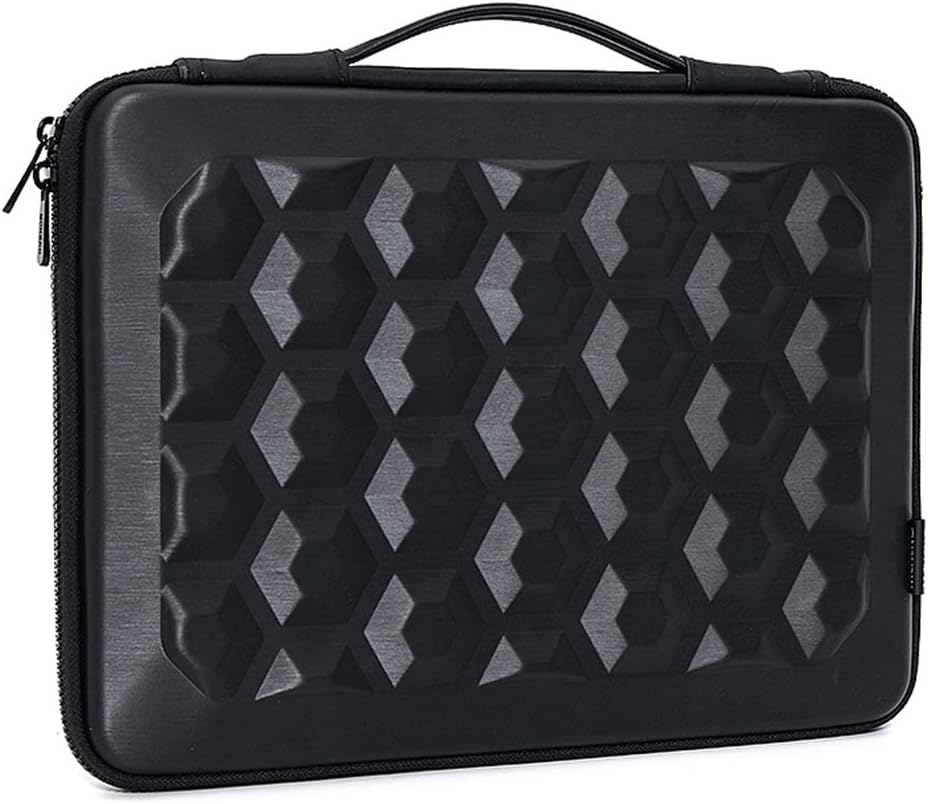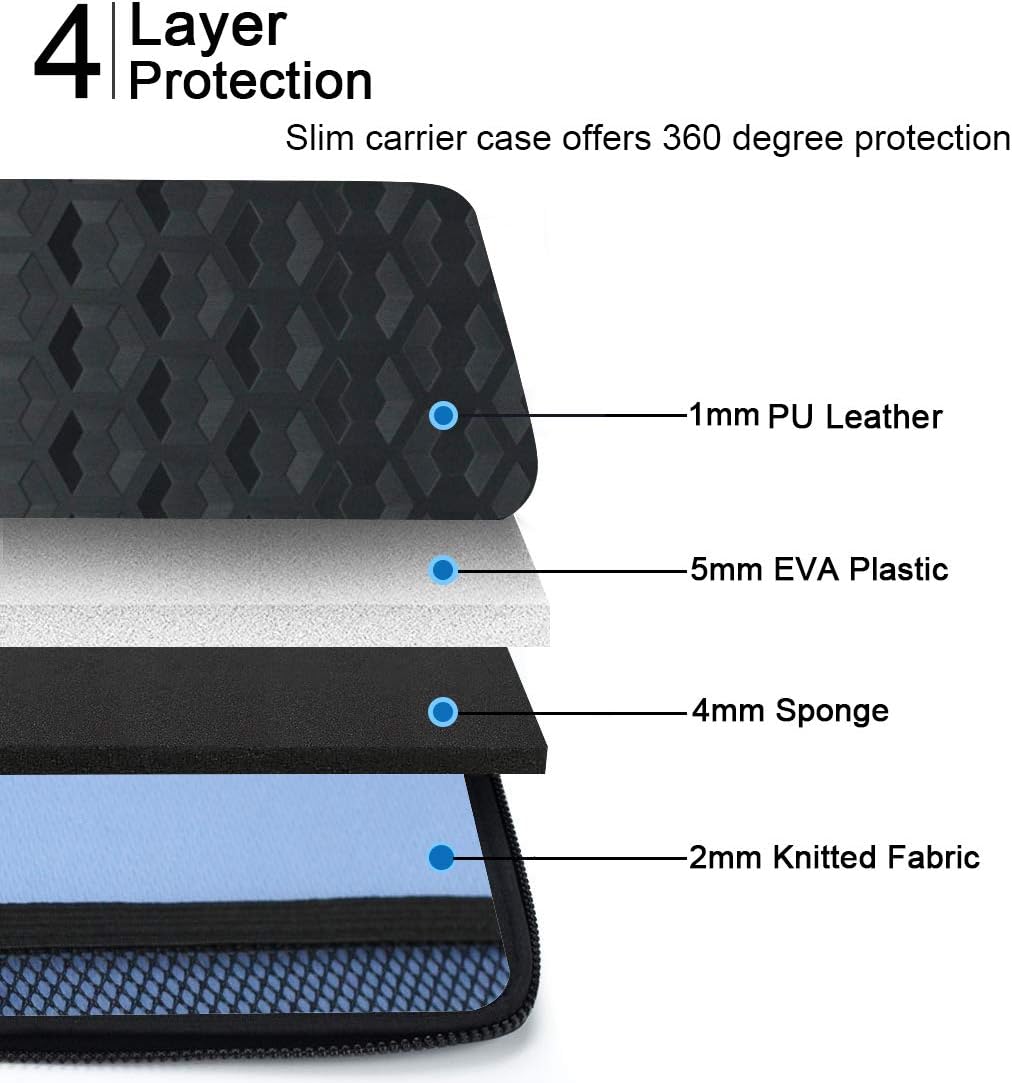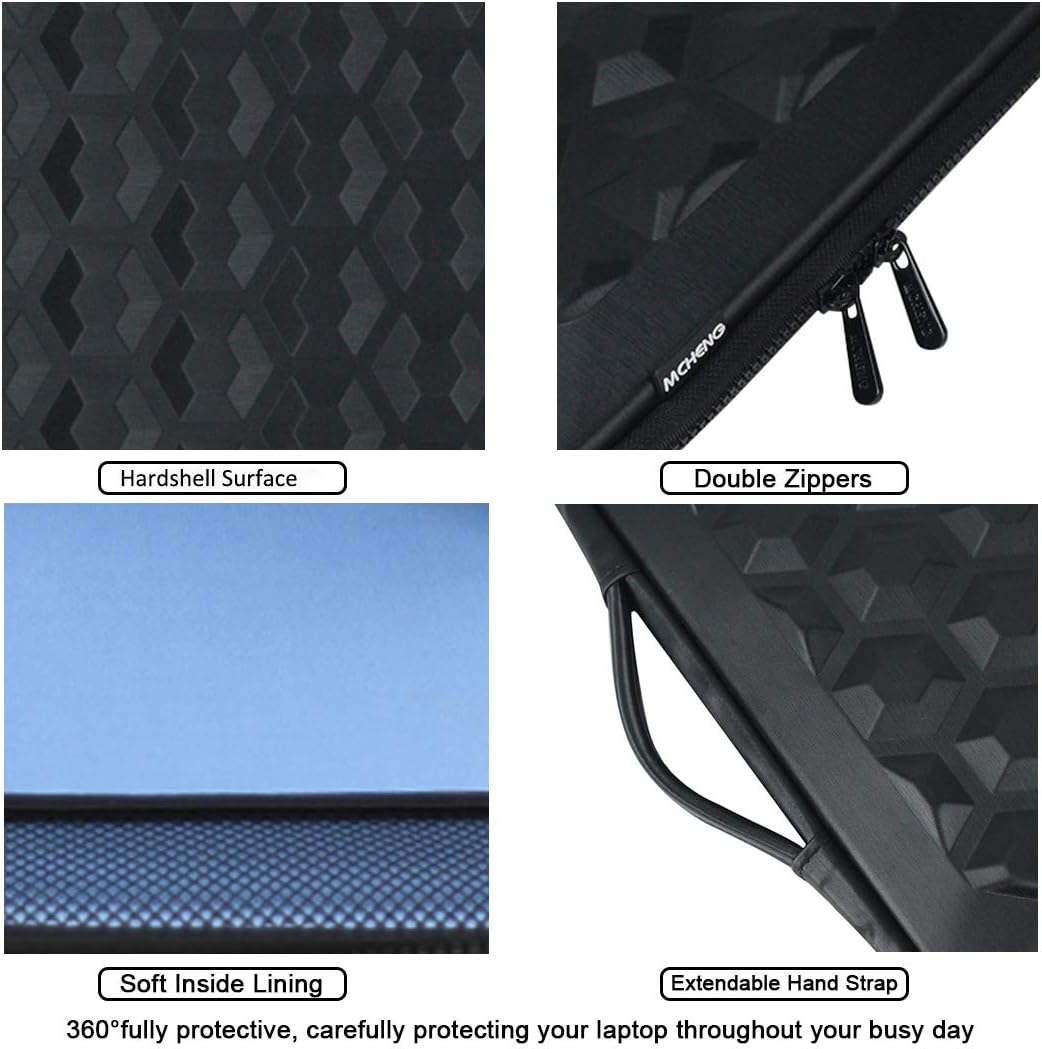
MCHENG Laptop Bag with Black Hard Cover Rainproof Resilient Shock Absorption for MacBook/Lenovo/Microsoft Surface Book Laptop (17.3 inch)
Category: Computers
MCheng 360° Protective Laptop Sleeve The computer briefcases modern and simple design provides the perfect look for both business and leisure.  This trendy 15.6 inch protective laptop sleeve utilizes the latest functional technology to safeguard your notebook from any unwanted bumps, scrapes and knocks which may result in damage to your laptop. Usage: The notebook case exterior surface is textured to ensure an easy grip at all times. Top extendable handle design enables you to carry your laptop around easily. The notebook case can easily sliding into your briefcase, backpack or any other bigger bag. Dimensions of laptop sleeve: External: 42 x 33 x 3.5 cm / 16.54 x 12.99 x 1.37 inches (LxWxH) Internal: 41 x 32 x 3.5 cm / 16.14 x 12.6 x 1.37 inches (LxWxH) Compatiable for (part models): APPLE: iPad Pro/Air Microsoft: Surface Go Lenovo: Yoga Book Tinkpad Tab2 Tab 2 A10 Tablet Ideapad Miix 310 Acer: Chromebook Tab  Iconia One Tablet Aspire Switch HP: HP ElitePad 1000 G2 Tablet ASUS: ZenPad 3S (Z500M) ZenPad Z10 / Z300C / Z300M  Transformer Pad (TF701T) Transformer Book T100HA/T101HA/T102H SAMSUNG: Galaxy Book Galaxy Tab E Tablet Galaxy Tab A Tablet Galaxy Tab S2 / S3 / S4 Galaxy Note (2014 Edition) HUAWEI: MediaPad M2 / M3 / M5/Pro ATTENTION: Please ask for correct size option in FAQ or email to us if you feel confused.
Features: DIMENSION: Soft hard shell laptop sleeve external dimensions: 46 x 35 x 3.5 cm / 18.11 x 13.78 x 1.37 inches (L x W x H), internal dimensions: 45 x 34 x 3.5 cm / 17.71 x 13.38 x 1.37 inches (L x W x H). ★ Please check your device dimensions against the case internal dimensions to ensure preferred fit. | FULLY PROTECTION: PU leather material hard shell case cover and soft felt interior offers ultimate protection for your laptop from accidental scratches, dints, scrapes, spills and dirt. Shockproof, waterproof, splashproof and pressure resistance. | MULTIFUNCTIONAL: Freely 90-360 degree opening, help you fast and quick to put your books, notebook, iPad, keyboard, charger, mouse and other accessories into and out of the sleeve. Perfect for women and men's daily use on travel, school, office, business trip, entertainment, etc. | SLIM & LIGHTWEIGHT: This hideable handle in the top, when hidden, it can be used as a laptop sleeve which easily put it into your briefcases, backpacks or other laptop bags. Velcro when closed to keep your tablet secured in place. | COMPATIBLE WITH: The laptop sleeve is fit for 17.3" Dell Inspiron 17,MSI GS73VR Stealth Pro,HP ENVY 17,Lenovo,Acer,ASUS and other 17-17.3 inch laptops notebooks ultrabooks chromebooks.